Magnesium(I) dimer

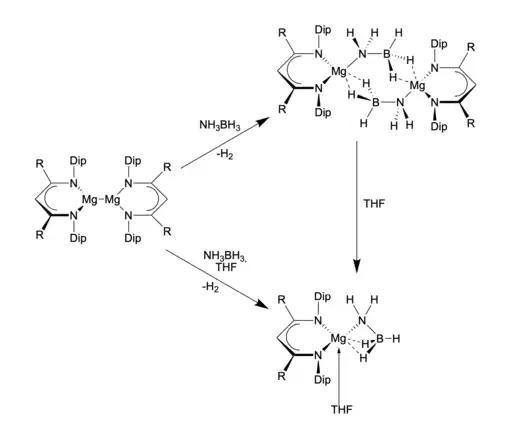
Reductive dehydrogenation of ammonia borane attained by Mg(I) dimers.

Mg(I) dimers have the potential to be reducing agents that can be utilized in organic and organometallic synthesis. The thermal stability, moderate air and water sensitivity, and wide range of solubility in organic solvents may make the dimer attractive to chemists. An example of this can be shown through low oxidation state germanium (Ge) chemistry. Using Mg(I) dimers led to a Ge double bond. It can also be noted that the product had low yield. Additionally, the ligand, Nacnac has poor solubility in the reaction solvent of ether. This allows for easy separation too.